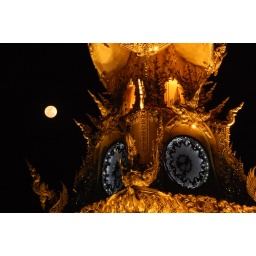
Moon over Chiang Rai clock tower